History of rail transport in Great Britain 1830–1922

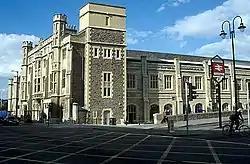
Bristol Temple Meads, the GWR terminus

All the railways were promoted by commercial interests; as those opened by the year 1836 were paying good dividends, financiers wanted to invest in them, and by 1845 over a thousand projected schemes had been put forward. This led to a speculative frenzy, following a common pattern: as the price of railway shares increased, more and more money was poured in by speculators, until the inevitable collapse in price. It reached its zenith in 1846, when no fewer than 272 acts of Parliament setting up new railway companies were passed. Unlike most stock market bubbles, there was a net tangible result from all the investment in the form of a vast expansion of the British railway system, though perhaps at an inflated cost. When the government stepped in and announced closure for depositing schemes, the period of "Railway Mania", as it was called, was brought to an end.